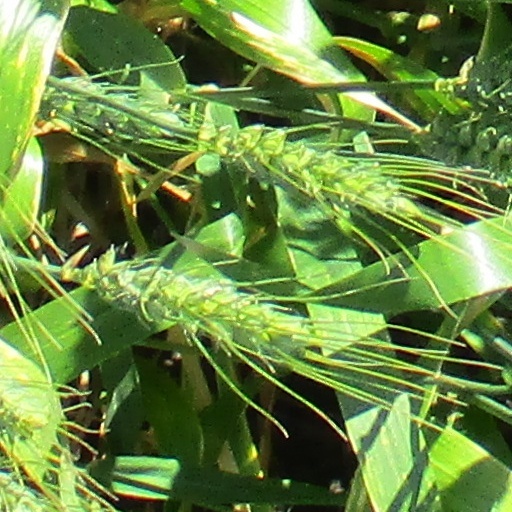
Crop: wheat